Desislava Radeva

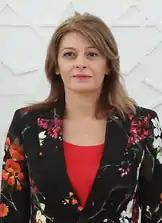
Radeva in 2017

Desislava Radeva (born 9 July 1969) is a Bulgarian public figure and the current First Lady of Bulgaria since January 2017, being the wife of President Rumen Radev.